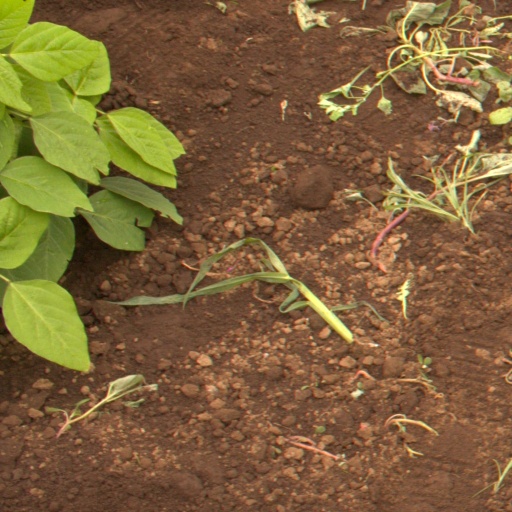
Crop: soybean